Hérault

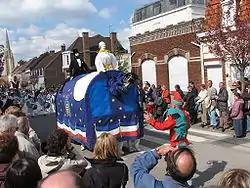
Foal of Pézenas

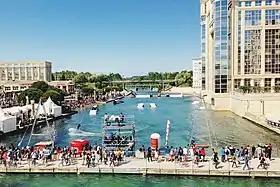
Montpellier's FISE in 2013

The Canal du Midi has been designated as a World Heritage Site by UNESCO.